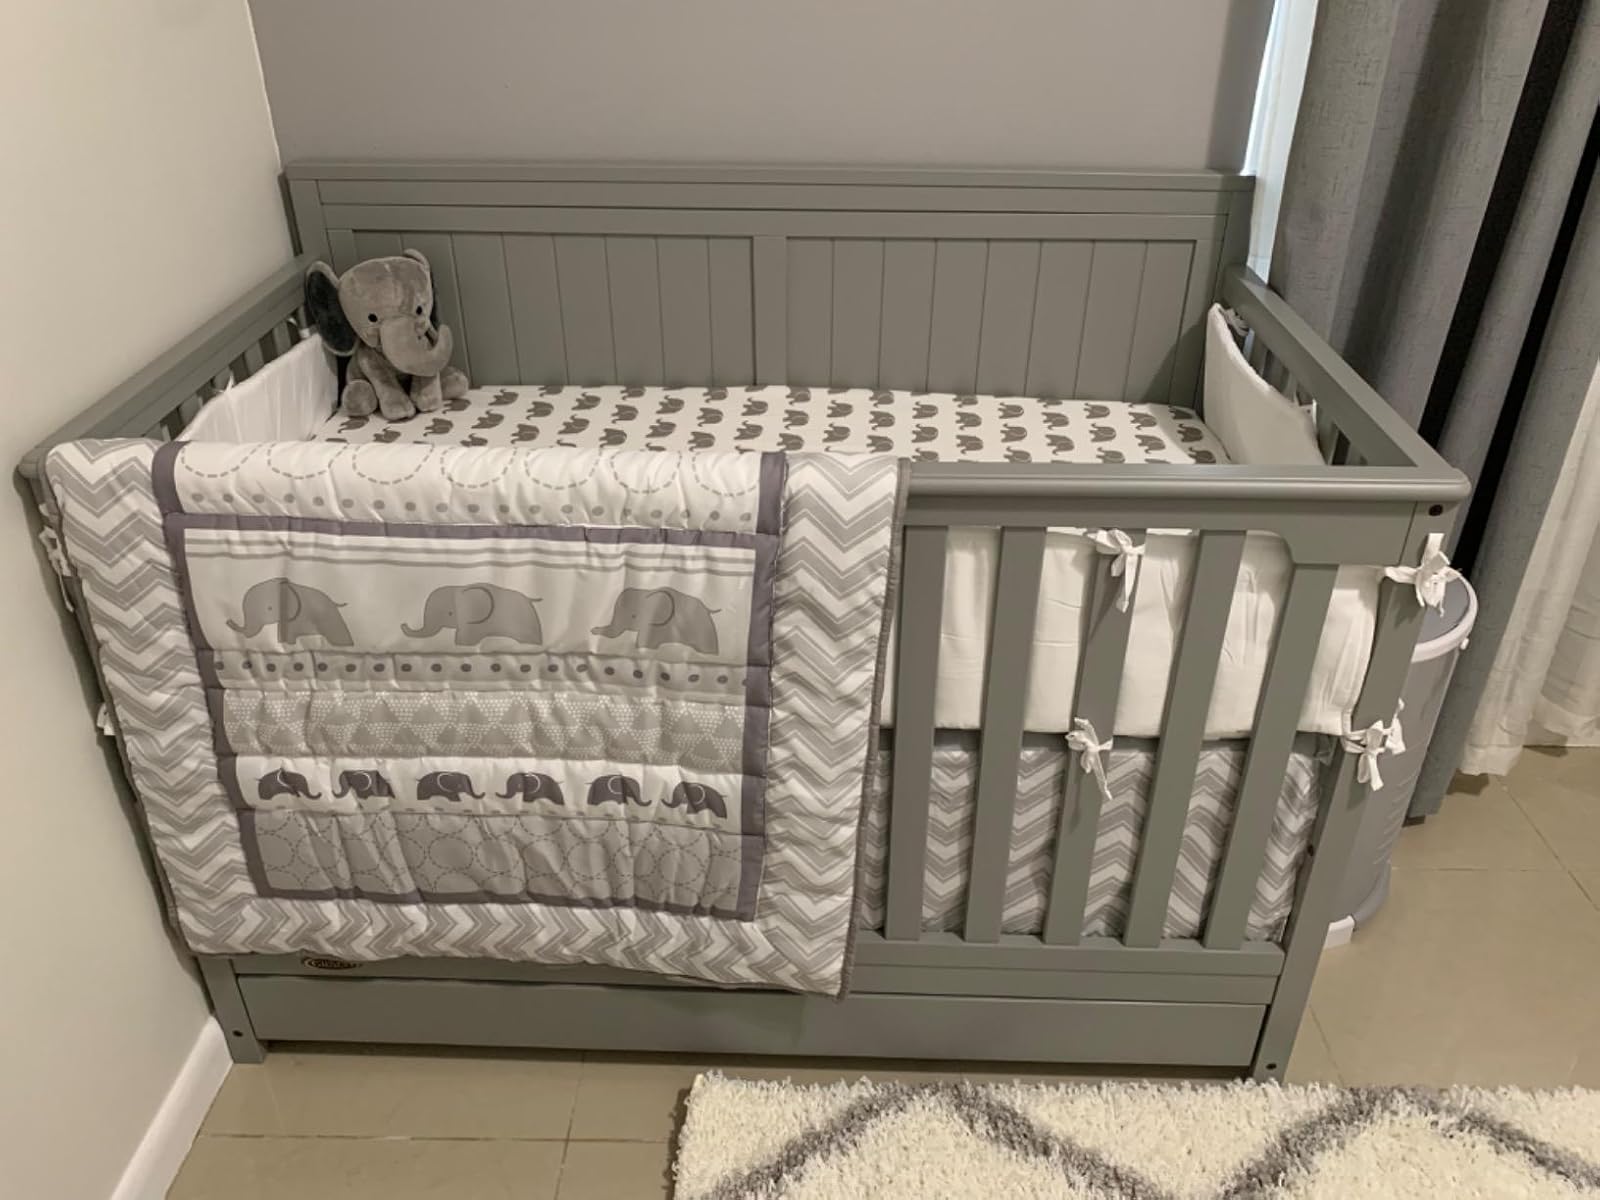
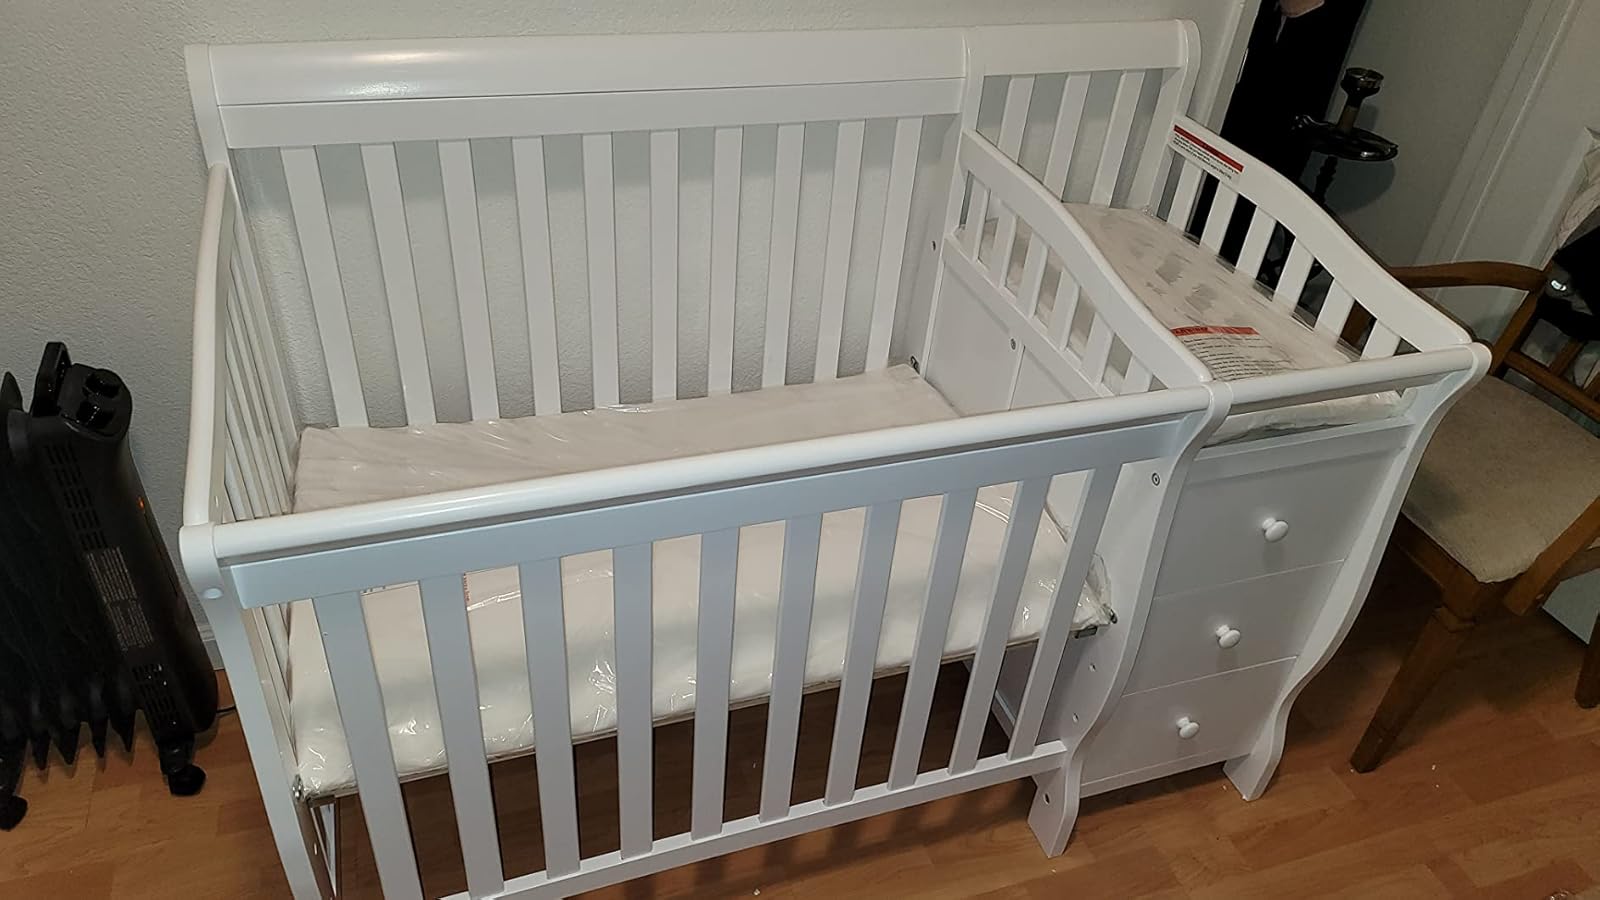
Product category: products_crib
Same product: no